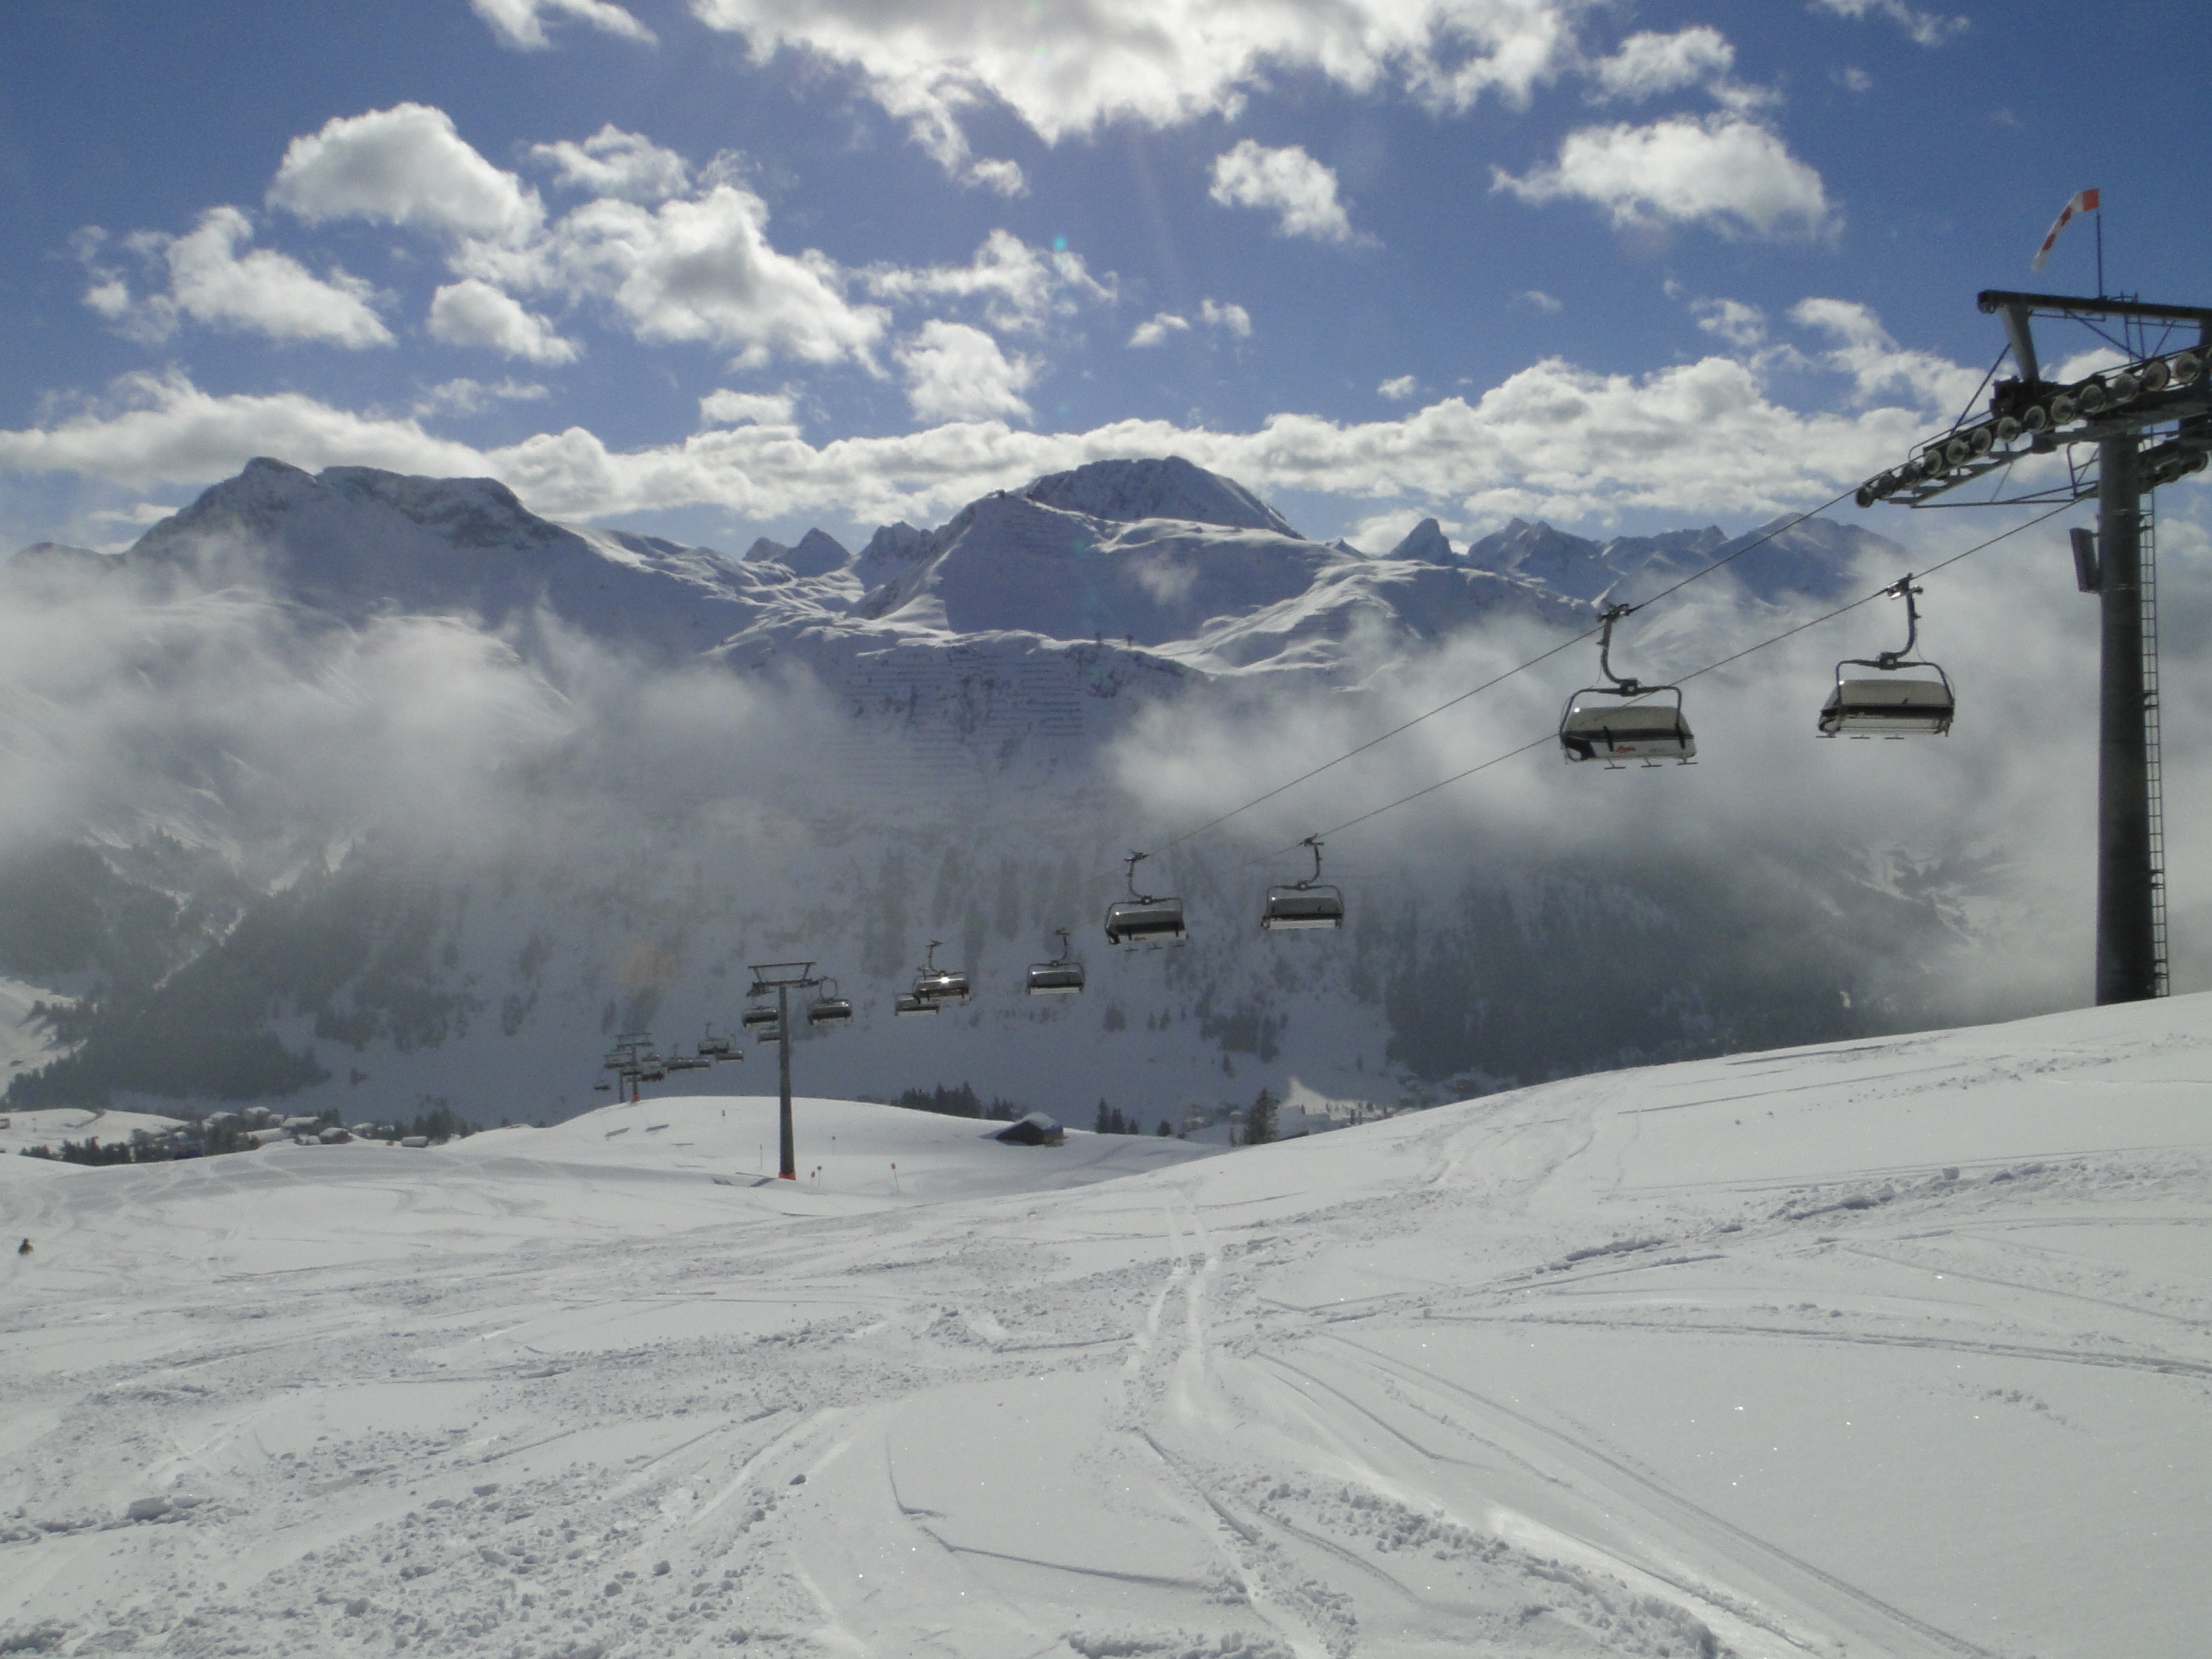
mountain, snow, cold, winter, sun, white, mountain range, chairlift, ski lift, weather, alpine, skiing, cable car, season, winter sport, sunny, lift, resort, mountains, alps, ski, winter magic, piste, winter sports, ski run, ski touring, mountain railway, nordic skiing, ski mountaineering, ski equipment, mountainous landforms, geological phenomenon